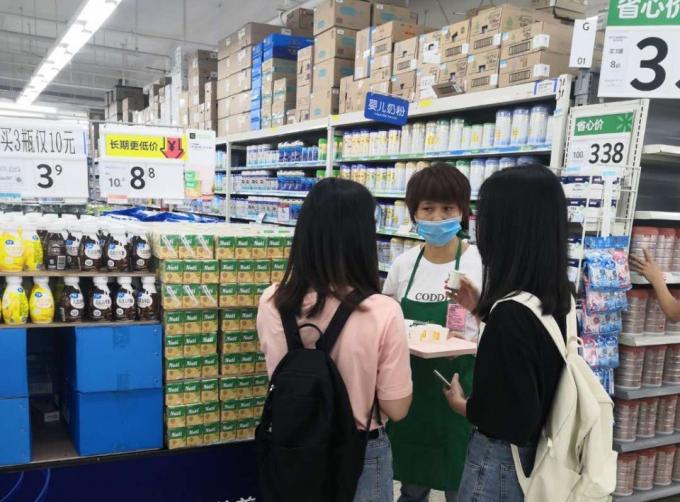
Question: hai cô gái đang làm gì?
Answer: hai cô gái đang dùng thử sản phẩm dùng thử